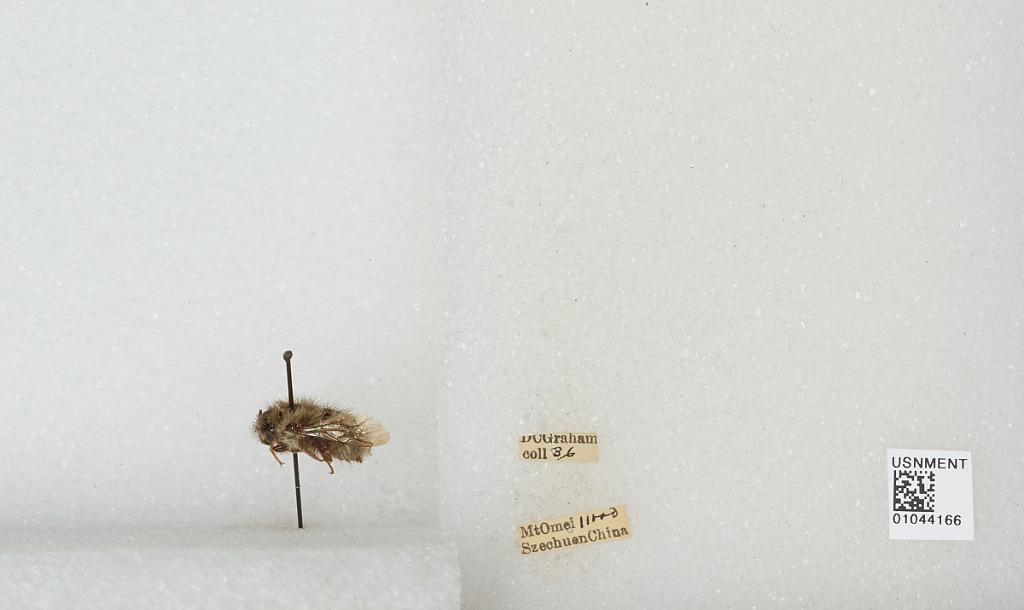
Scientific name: Bombus sp.
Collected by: D. Graham
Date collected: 1936--
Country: China
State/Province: Sichuan
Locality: Mount Emei